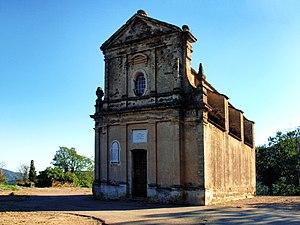
Penta-Acquatella est une commune française située dans la circonscription départementale de la Haute-Corse et le territoire de la collectivité de Corse. Le village appartient à la piève de Casacconi, en Castagniccia.